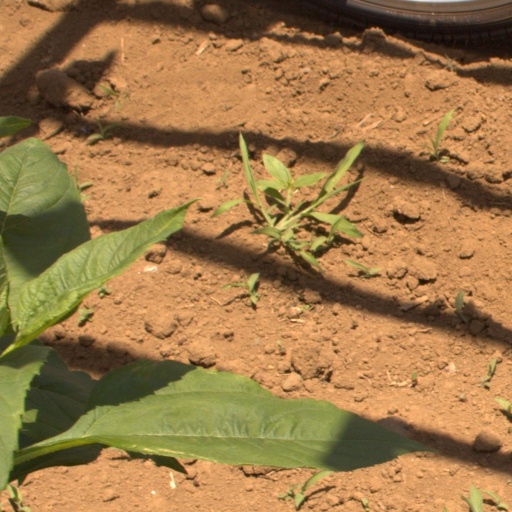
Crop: Jerusalem artichoke